Hong Kong Baptist University Affiliated School Wong Kam Fai Secondary and Primary School

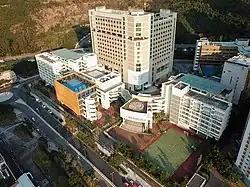
The playground in primary school division

Hong Kong Baptist University Affiliated School Wong Kam Fai Secondary and Primary School (abbreviated as HKBUAS or HKBU WKFS) is a Direct Subsidy school in Shek Mun, Sha Tin, Hong Kong. It is the first affiliated school opened by a university in Hong Kong. The school was officially established in 2006, and the first batch of students began attending classes in September of the same year. The school has a total area of and the primary and secondary division is connected together.